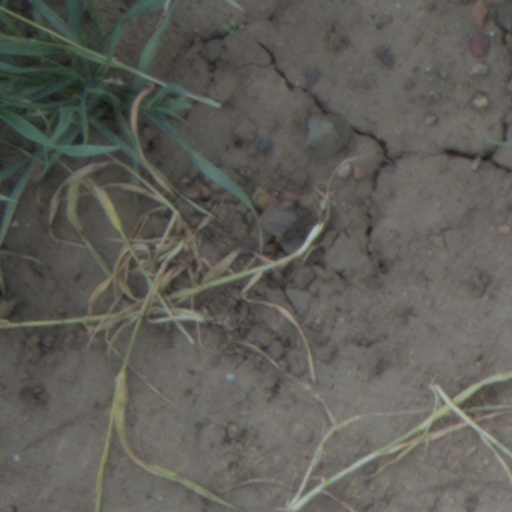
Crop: wheat